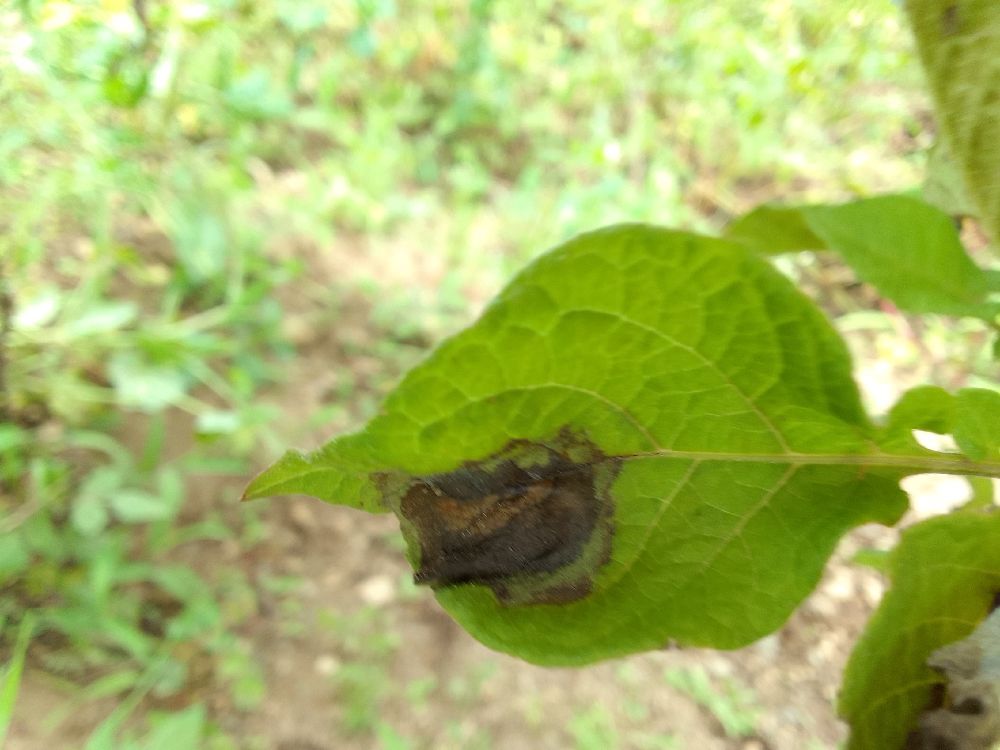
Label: Late blight